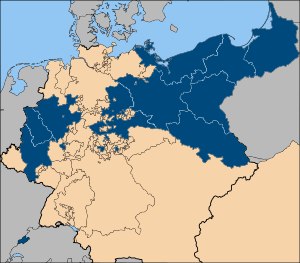
Preussen / Historie / Kongeriget Preussen (1701-1918) / Frederik Vilhelm 2. og Frederik Vilhelm 3.
Preussen i 1818. Lys farve angiver de øvrige medlemmer af det Tyske Forbund.
Preussen var hertugdømme og kongerige fra 1701. Navnet kommer fra preusserne, et baltisk folk beslægtet med litauerne og letterne, som senere blev germaniseret. Før Preußen blev et selvstændigt hertugdømme, var det en del af Den Tyske Ordensstat sammen med Livonien.